Beit HaArava

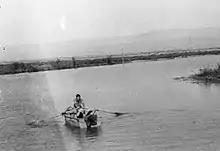
Working the fish ponds at Beit Ha'arva. 1940s

In 1947, Beit HaArava had a population of over 200. On 20 May 1948, after a failure to reach an agreement with Transjordan's King Abdullah, Beit HaArava and the nearby Kalya were abandoned due to their isolation during the fighting of the 1948 Arab–Israeli War. The residents of the villages evacuated to the Israeli post at Sodom. Its members were later temporarily housed in kibbutz Shefayim, and ultimately split into two groups which in 1949 founded the kibbutzim of Gesher HaZiv and Kabri in the Western Galilee.